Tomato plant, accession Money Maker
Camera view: vertical (180 deg); turntable rotation: 90 degrees
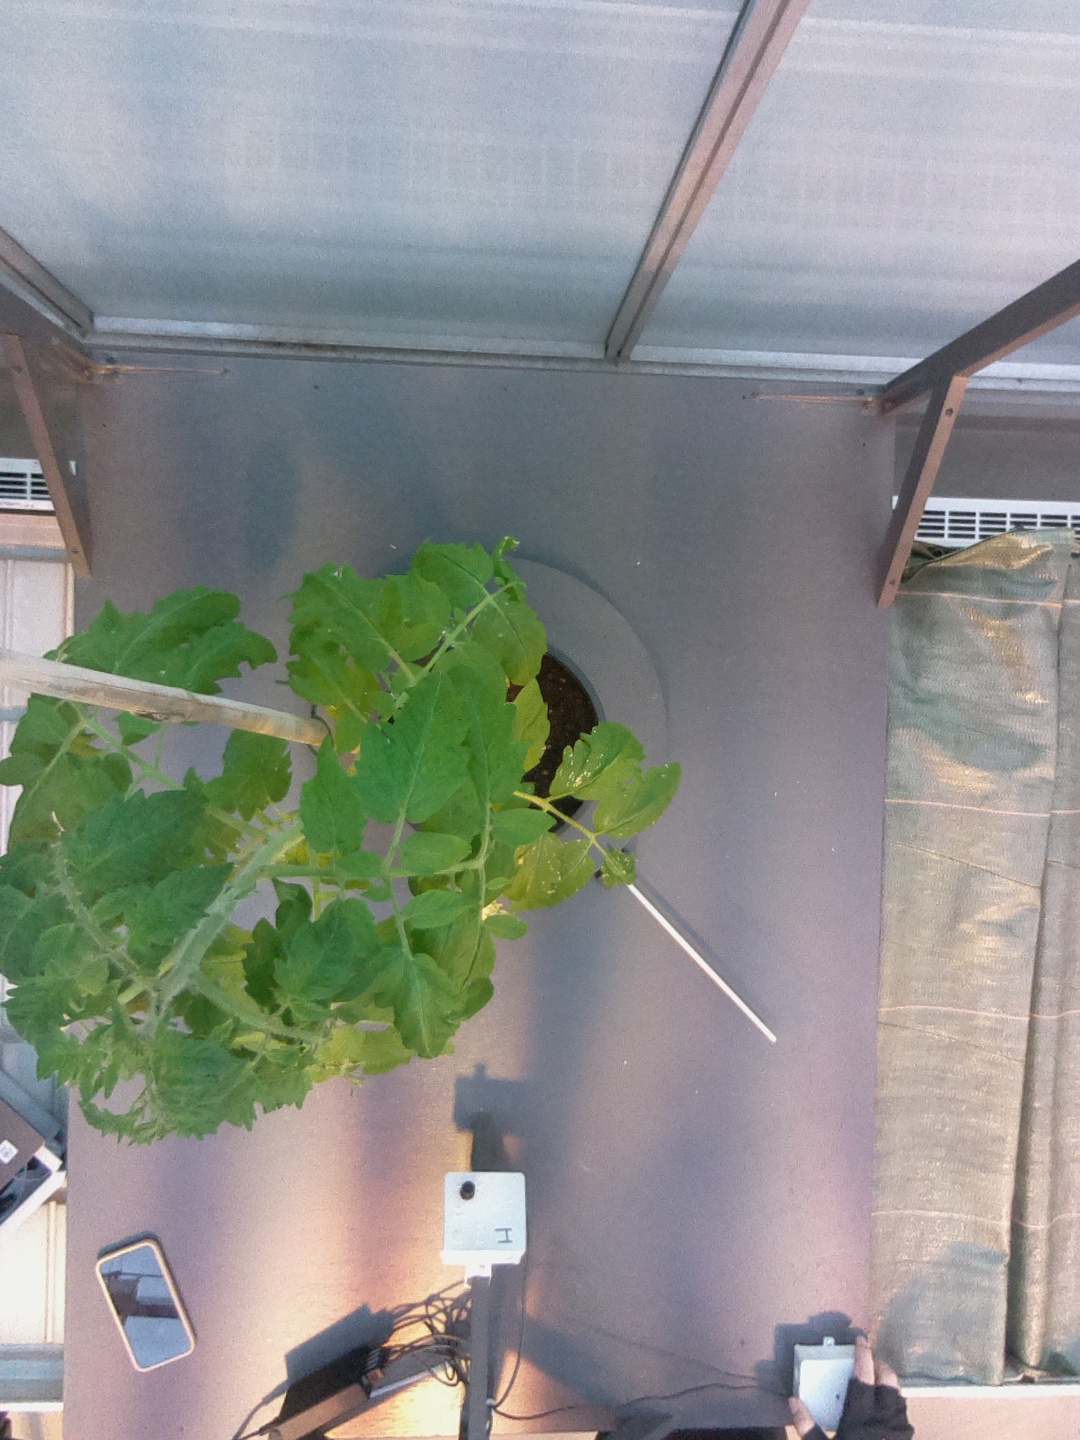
BBCH growth stage 54: 4 inflorescences visible